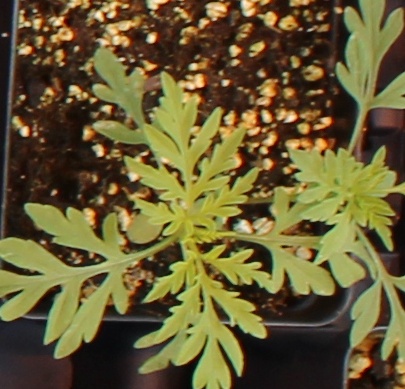
Label: Ragweed